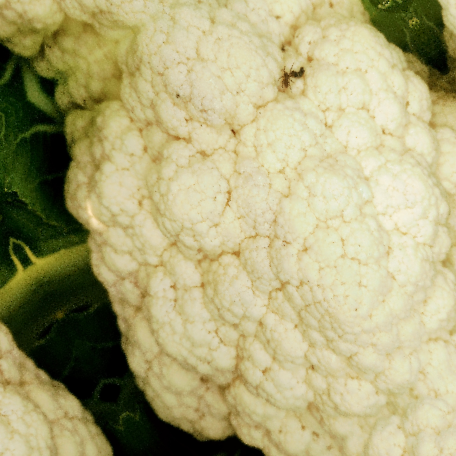
Label: Disease Free